Latah Formation

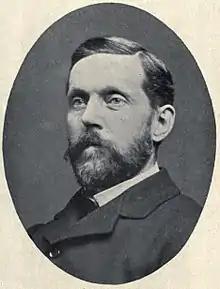
Paleobotanist Frank Hall Knowlton

The Latah Formation is a series of late Miocene lacustrine sedimentary deposits which outcrop in eastern Washington and northwestern Idaho. The lake beds are interbedded with igneous rock of the Columbia River Basalt Group. The formation was originally detailed from a site in Spokane, Washington by Dr. Kirk Bryan in a 1923 talk, and then formally described in a 1926 journal article by Joseph Pardee and Bryan. When first described the formation was thought to have predated the deposition of the Columbia River Basalts, however further investigation showed them to be interbedded, being laid down in successive events. Potassium-argon dating of the formation returned an age range of 21.3 to 12.1 million years old, indicating an Early to Middle Miocene age range. Numerous fossil plants and insects have been recovered from the formation and described. The Latah Formation includes the Clarkia fossil beds in Idaho.